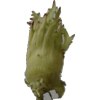
Label: peanut_shell_1x